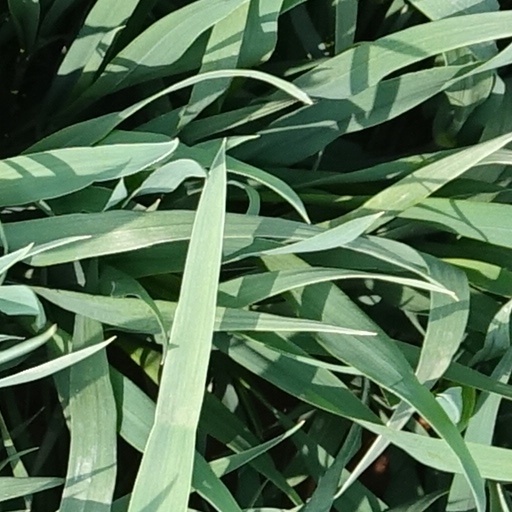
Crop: wheat